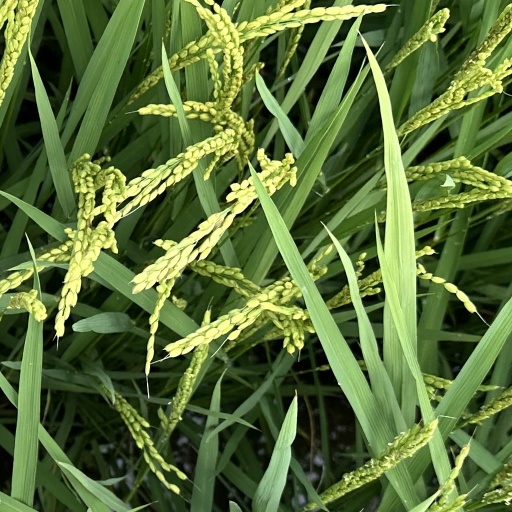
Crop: rice